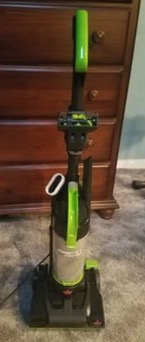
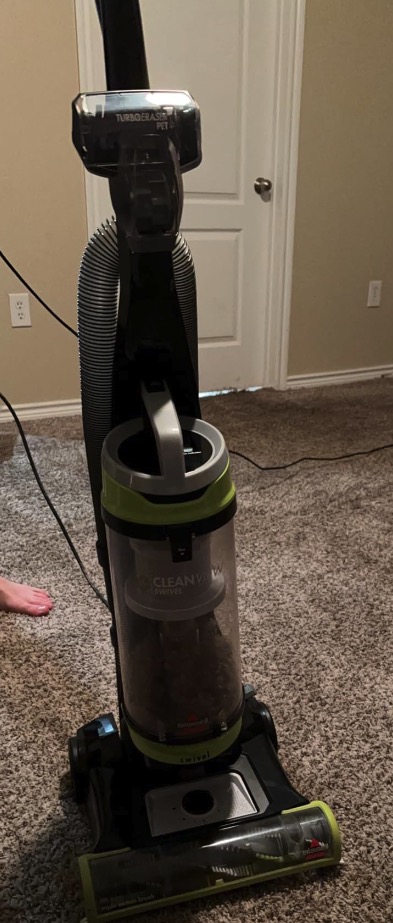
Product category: items_vacuum
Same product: no